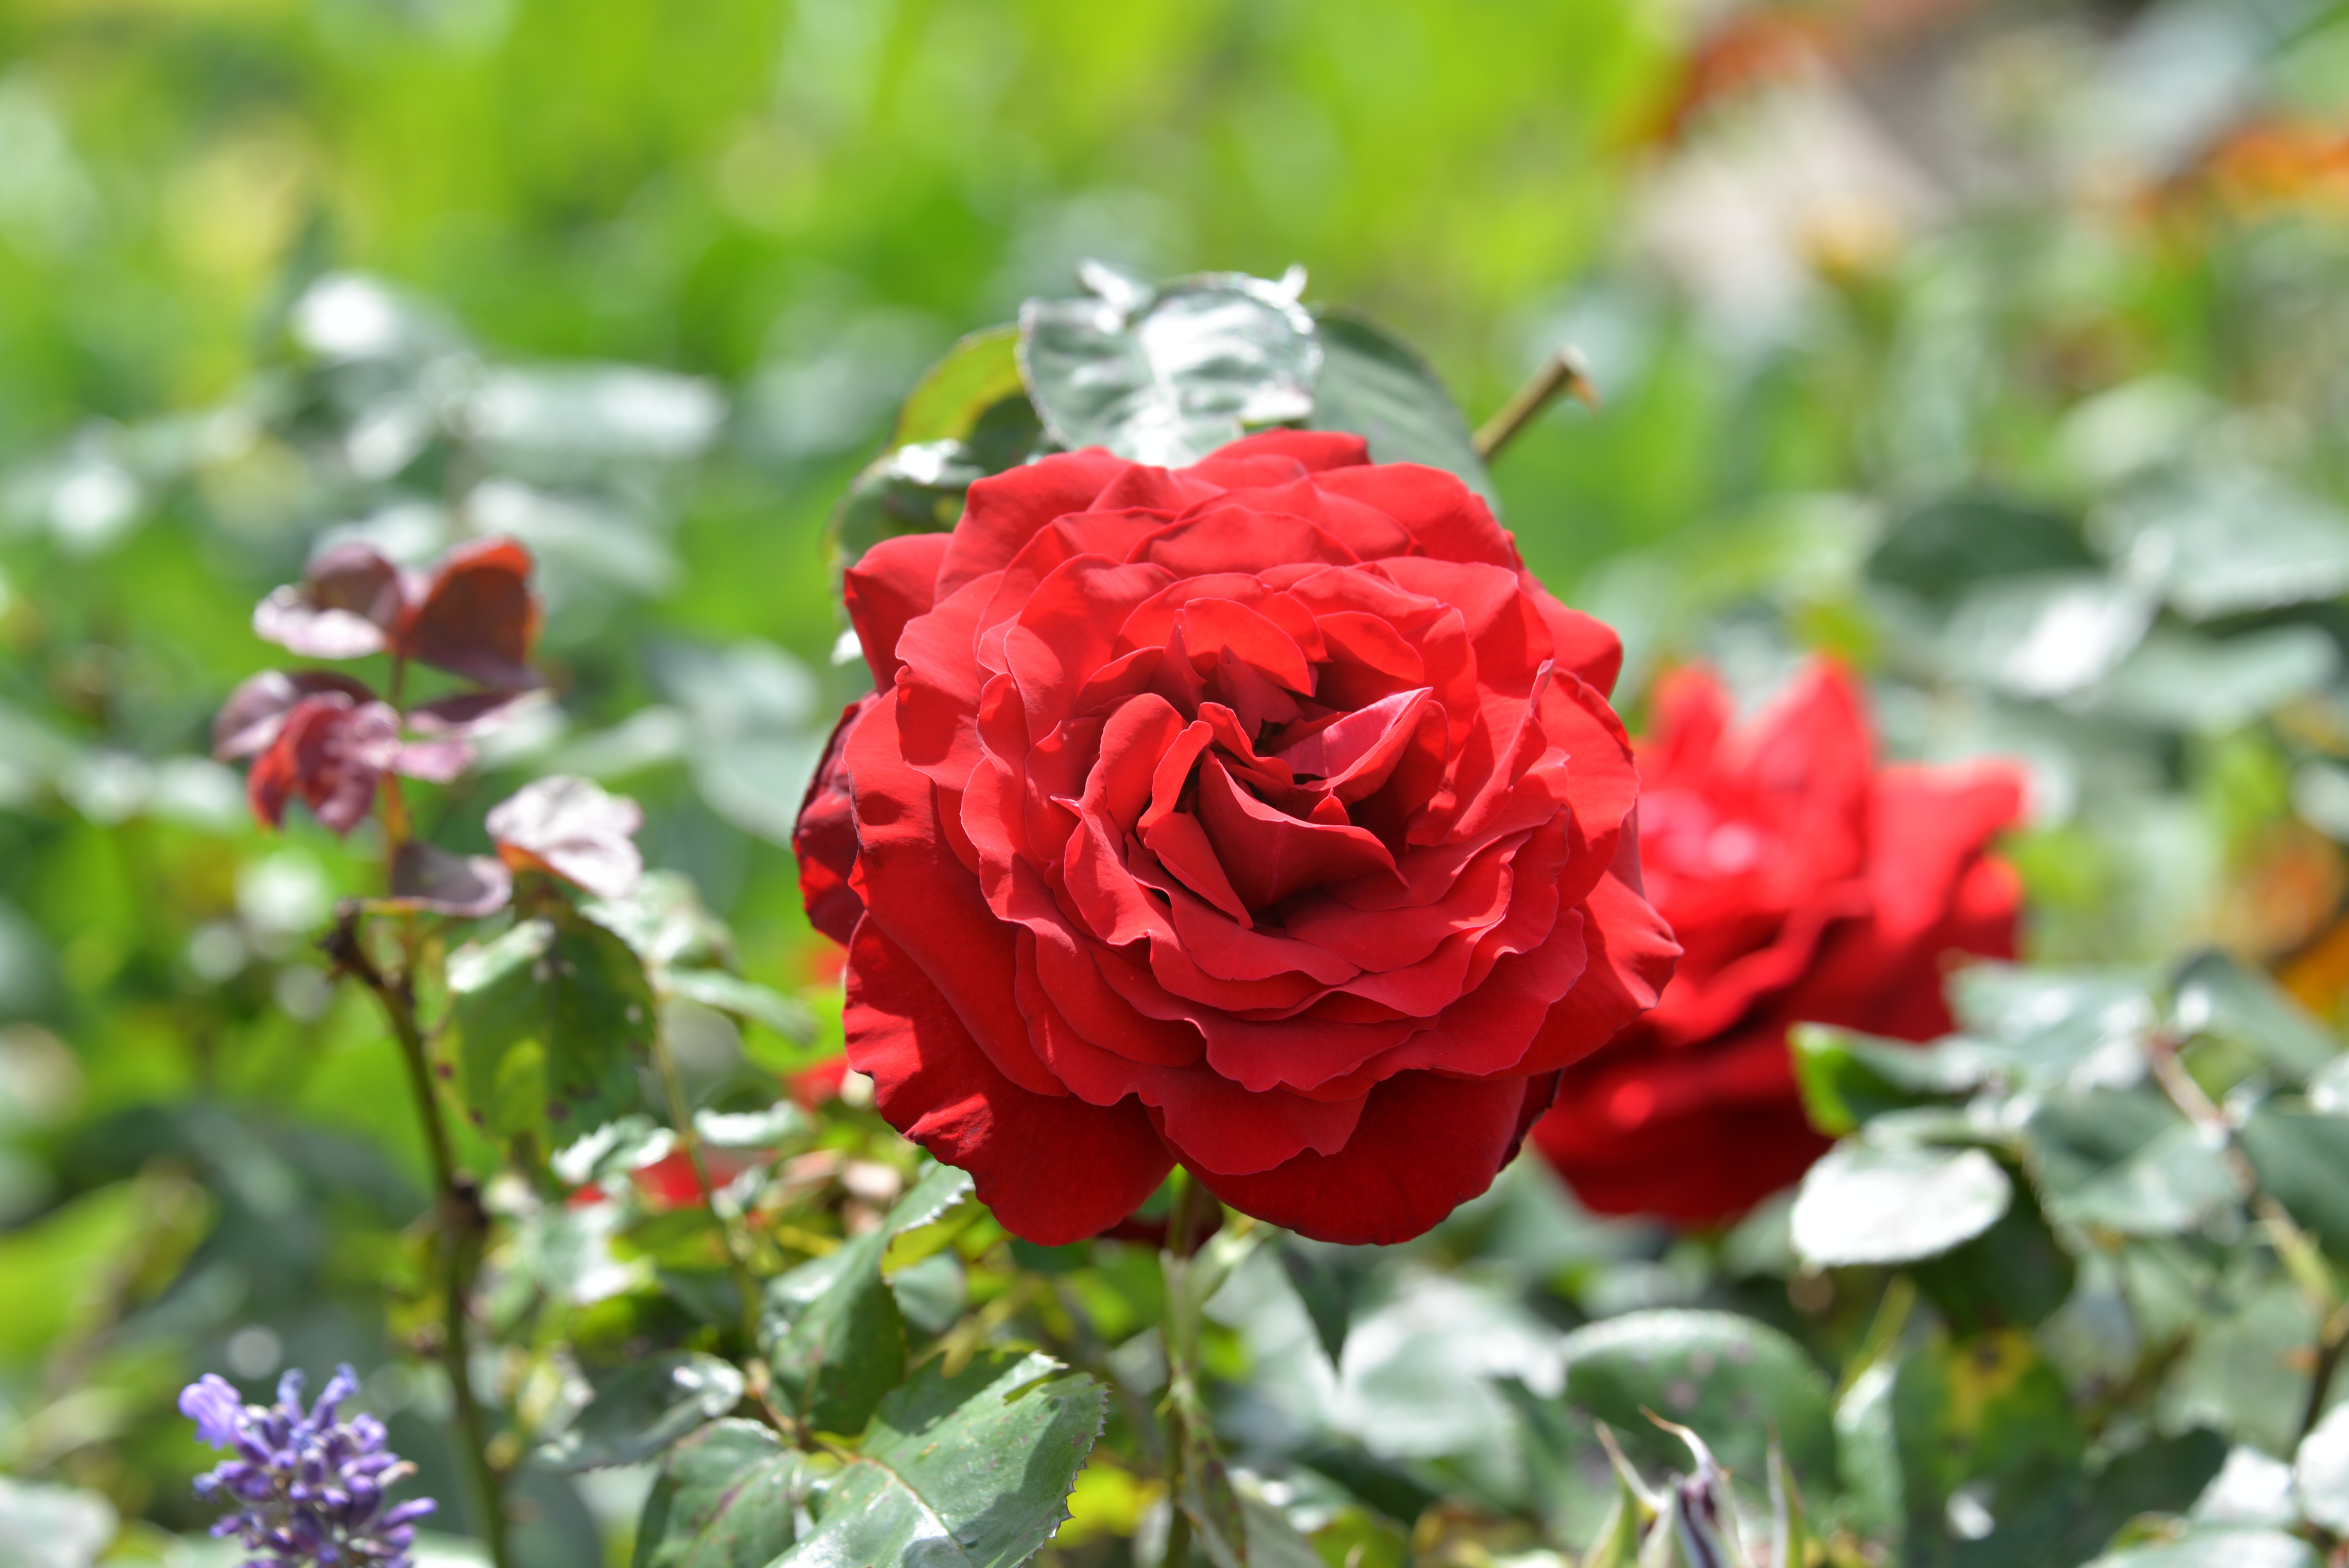
plant, flower, petal, rose, red, garden, flora, floribunda, rose bloom, flowering plant, garden roses, rose family, land plant, rosa centifolia